North Ipswich Railway Workshops

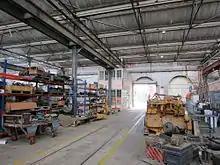
Carriage and wagon shop, 2016

In the early years of the twentieth century, well designed and finely detailed industrial brick structures such as the Power House, Erecting and Boiler Shops were constructed, completing the intended lateral expansion along the northern and southern sides of the Traverser. These buildings continued the style of the 1880s buildings, some with affinities to Romanesque detail. The final result, when viewed along the strong central axis of the Traverser, is a streetscape of robust brick industrial buildings. Each facade exhibits subtle variations on a simple architectural theme, and although the roof lines vary from simple pitched roofs to extensive saw tooth profiles, there is a great subtlety of scale and material texture which is aesthetically pleasing and impressive.